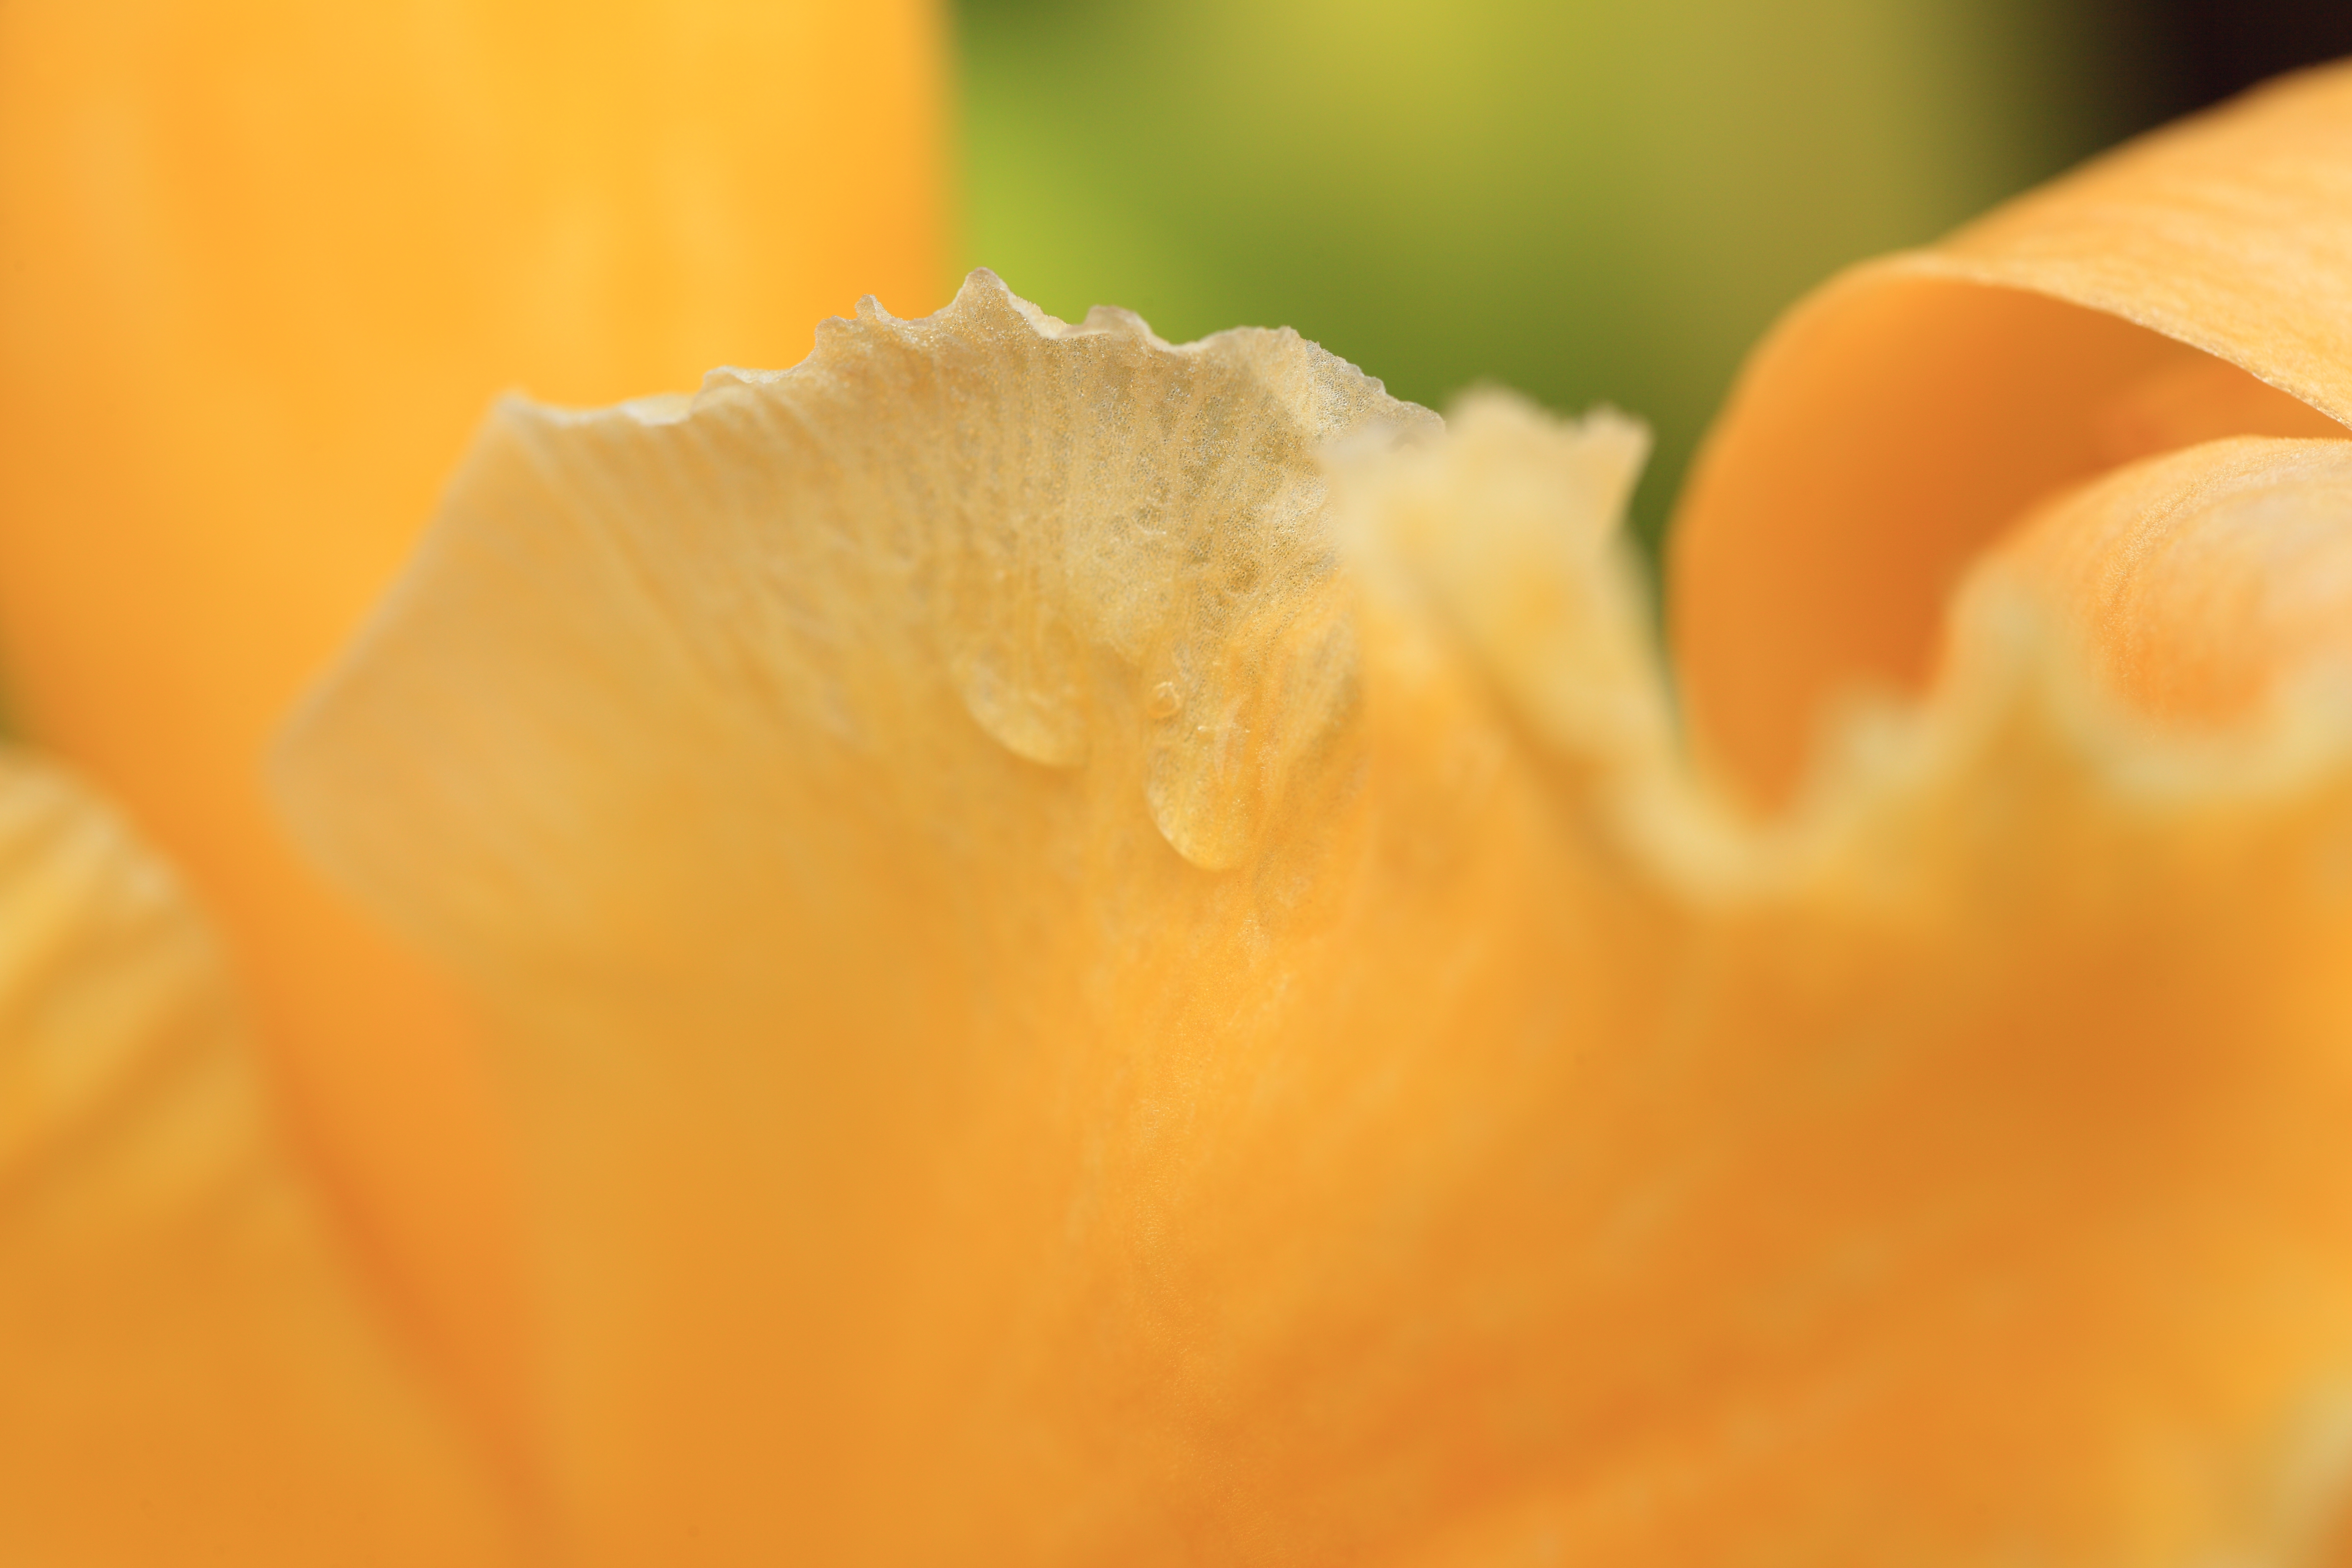
blossom, plant, photography, sunlight, leaf, flower, petal, high, produce, tropical, yellow, garden, flora, close up, 5d, hires, poppy, markii, hi, res, resolution, gunma, annaka, usuigawa, macro photography, flowering plant, plant stem, land plant